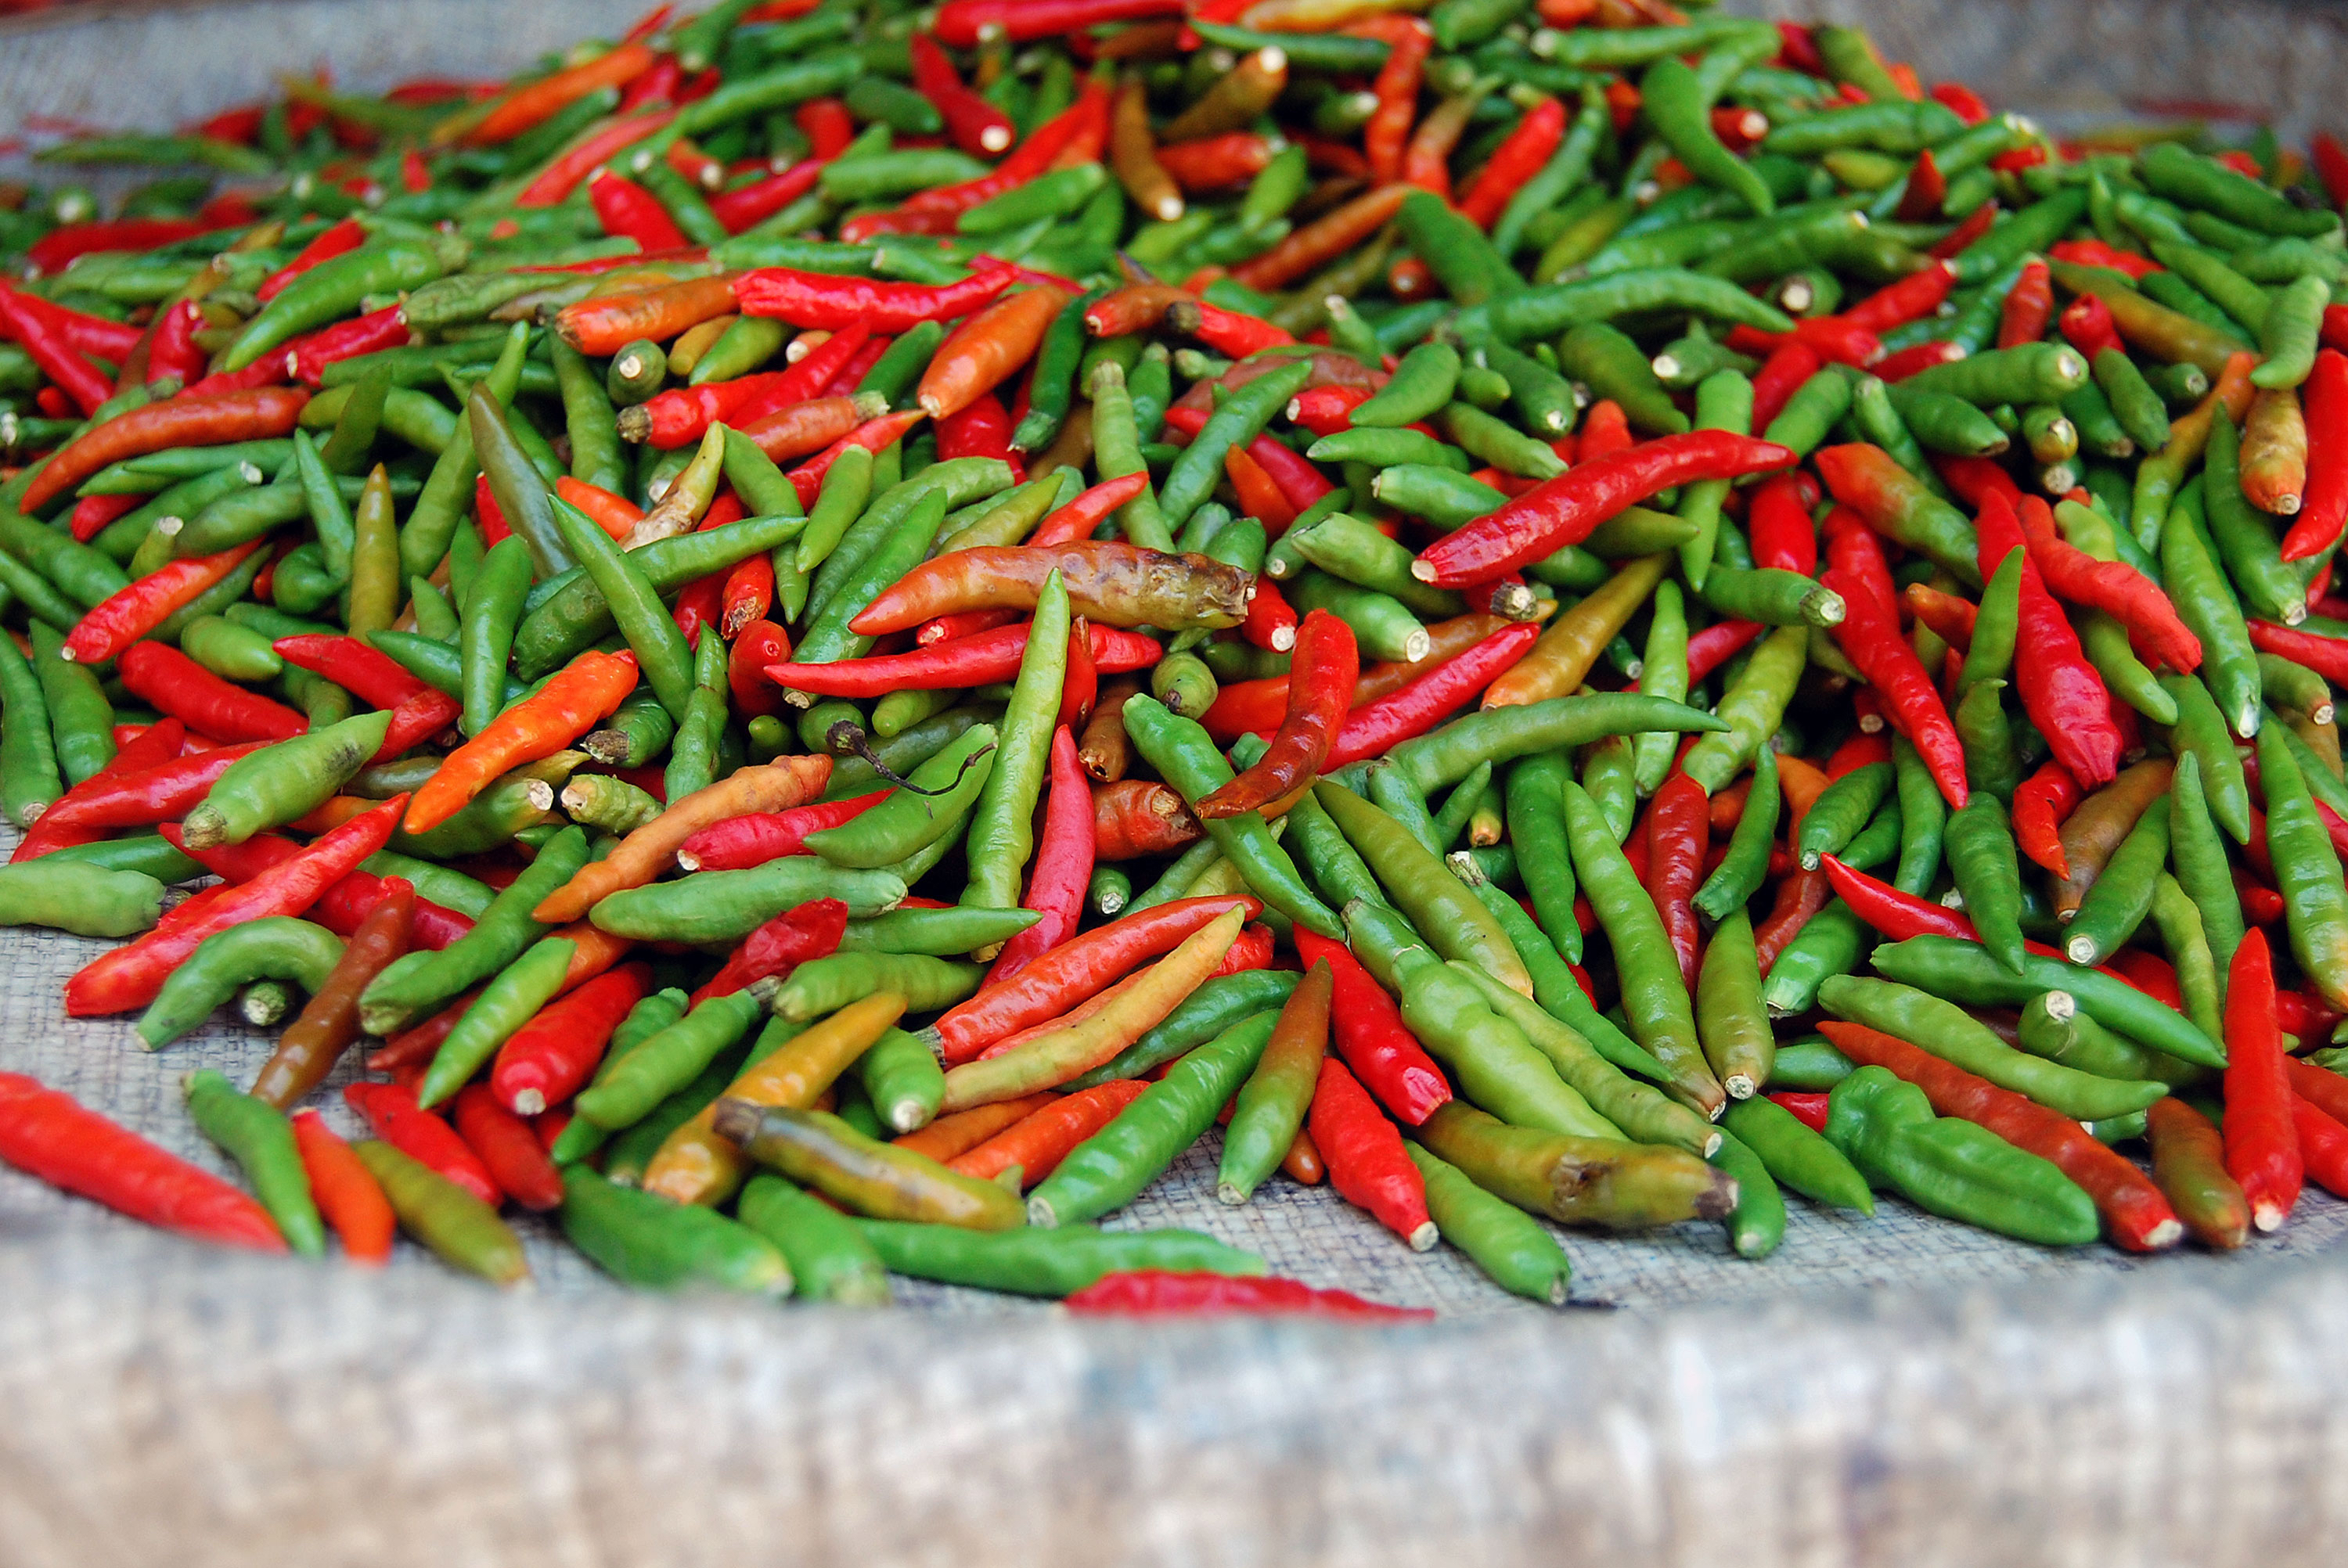
plant, food, produce, vegetable, flowering plant, chili pepper, cayenne pepper, land plant, bird's eye chili, serrano pepper, peperoncini, bell peppers and chili peppers, tabasco pepper